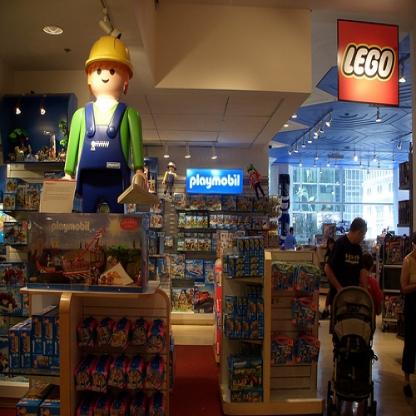
Scene: Indoor